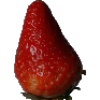
Label: Strawberry 1